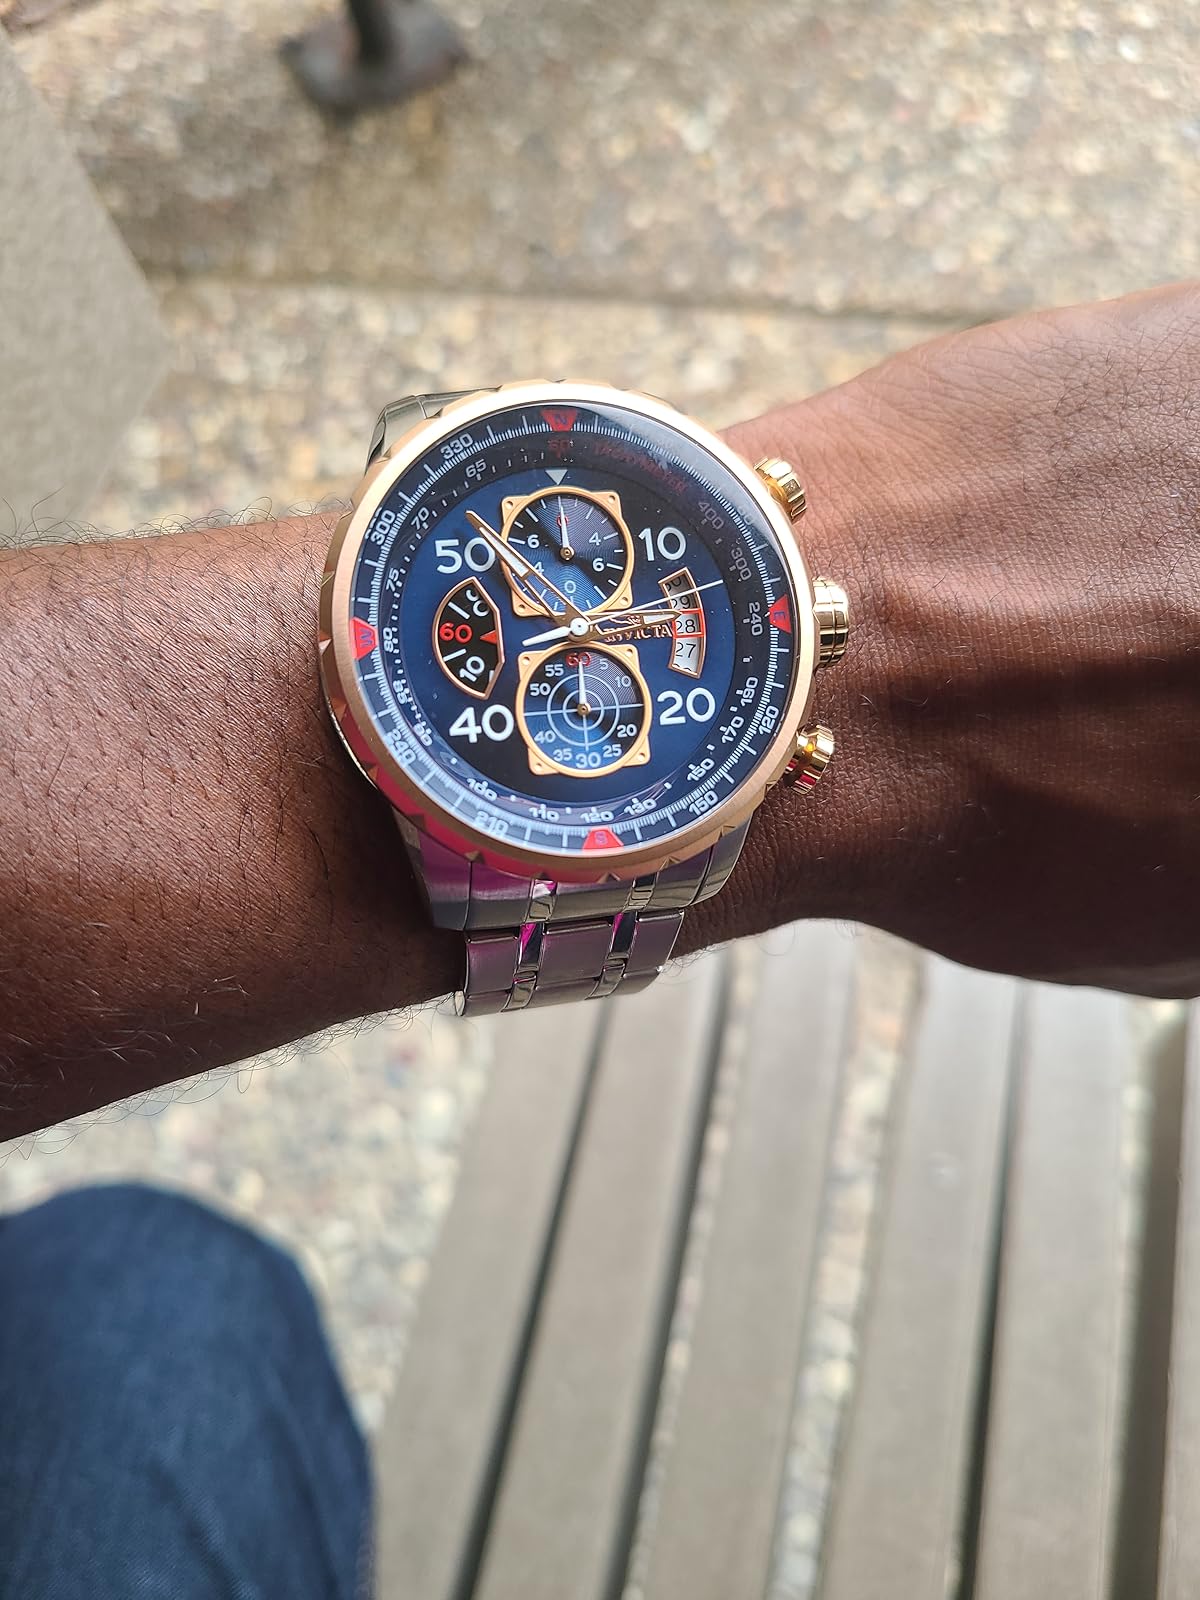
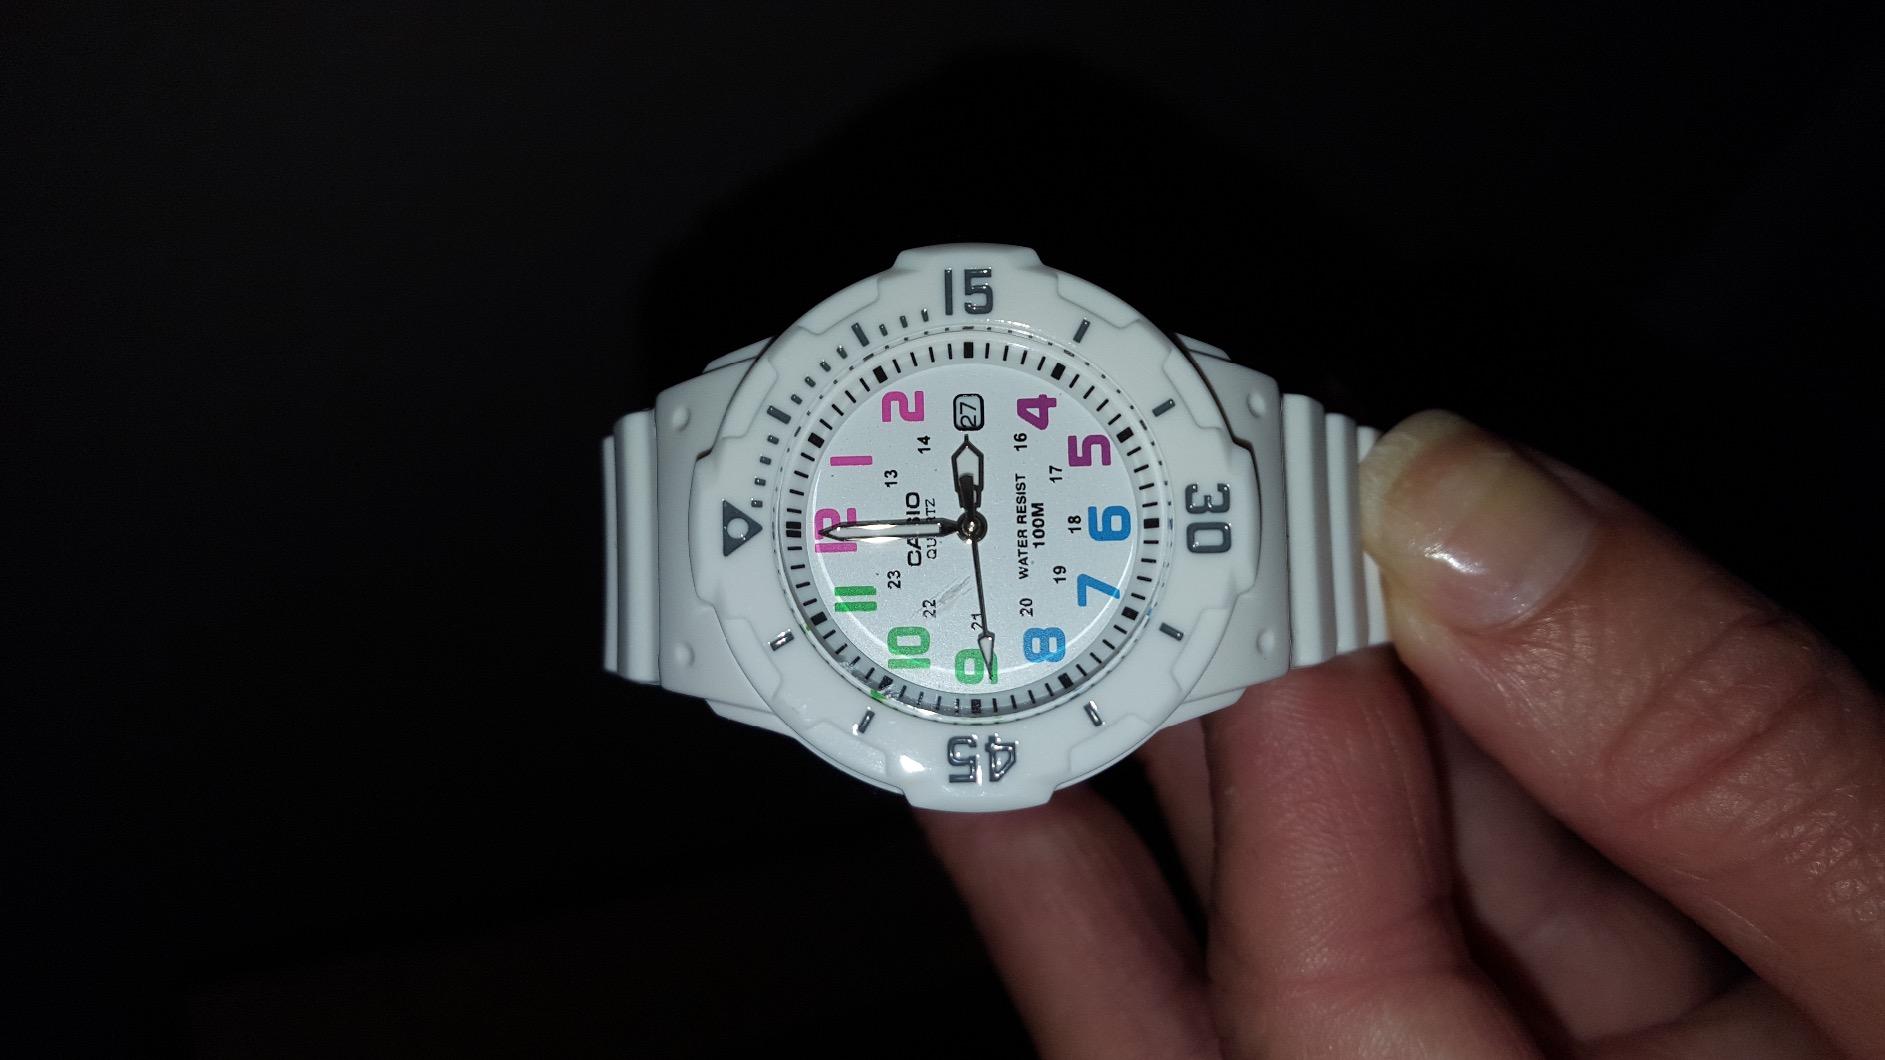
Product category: accessories_watch
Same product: no